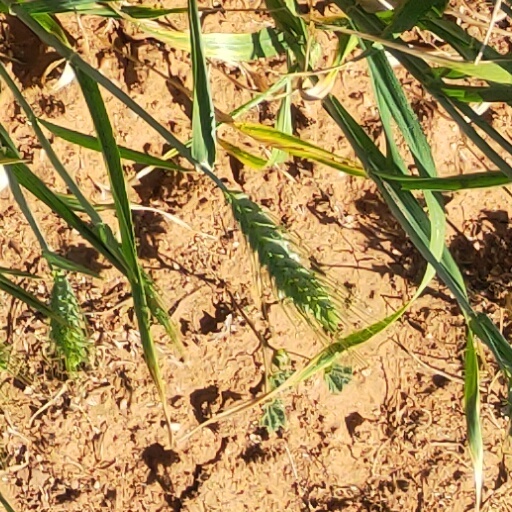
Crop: wheat